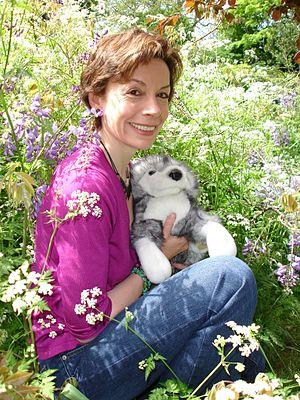
Michelle Paver, née le 7 septembre 1960 à Blantyre au Malawi, est une écrivaine britannique.